Tagensvej

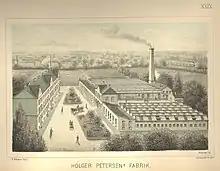
Holger Petersen's Textile Factory

Tagensvej was originally only a track that linked Jagtvej with the Lersøen lake to the northwest. The area between Blegdamsvej and Jagtvej was still a military area when industrial enterprises began relocating to the road in the 1880s. Holger Petersen's textile factory occupied a new factory on the street in 1883. S. C. Hauberg established a machine factory on Tagensvej in 1885. Other early industrial enterprises were Københavns Saffiansfabriken, a manufacturer of goat's skin products founded in 1869, and Copenhagen's Horse Shoe Factory.